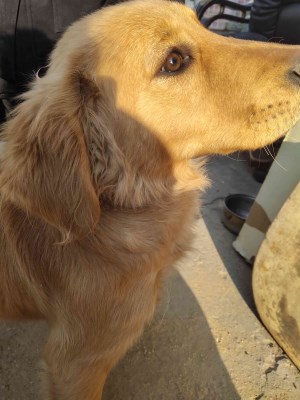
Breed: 5355-n000126-golden_retriever